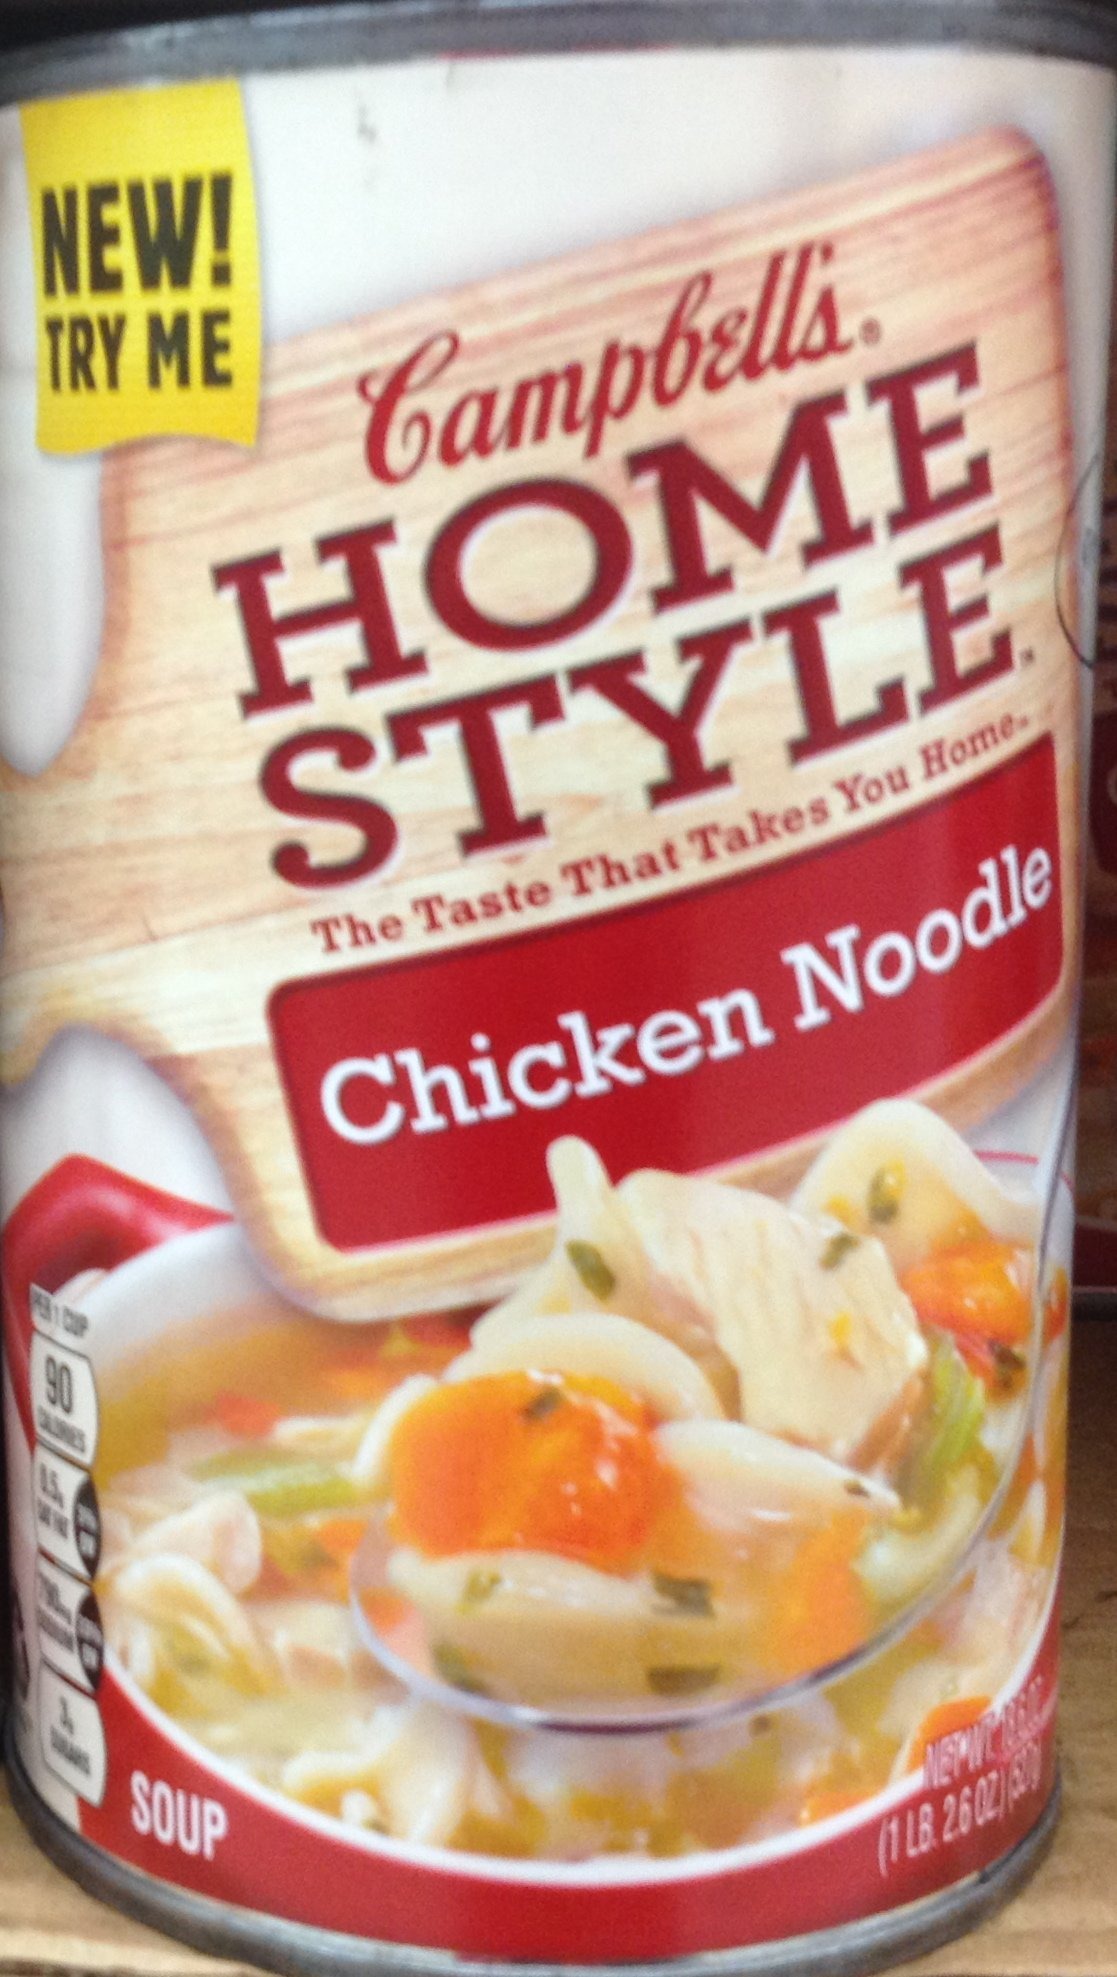
Item Name: Campbell's Homestyle Chicken Noodle Soup 18.6oz. (Pack of 3)
Value: 55.8
Unit: Fl Oz

Price: 2.835